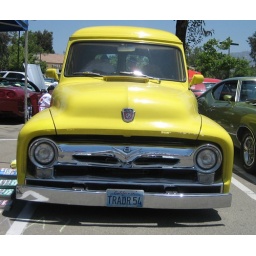
A panel truck used by Trader magazine. License plate &amp;quot;TRADR 54&amp;quot;